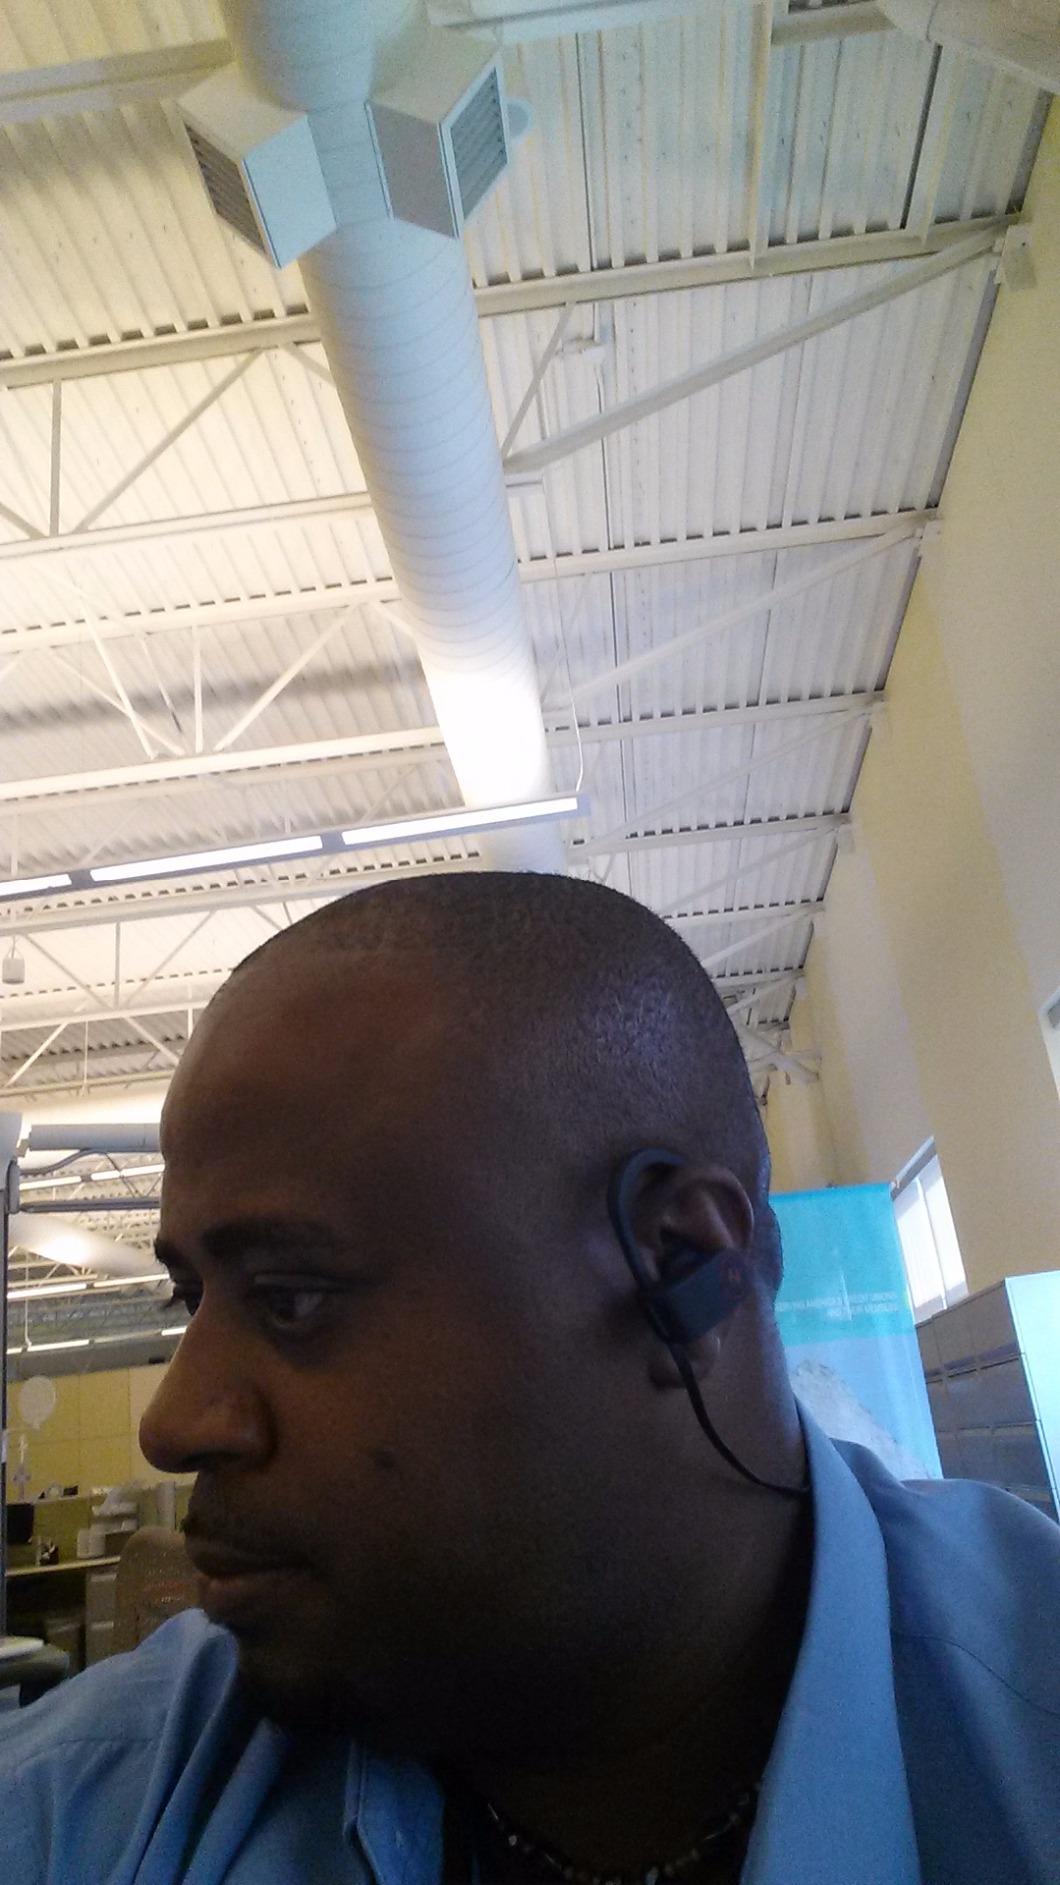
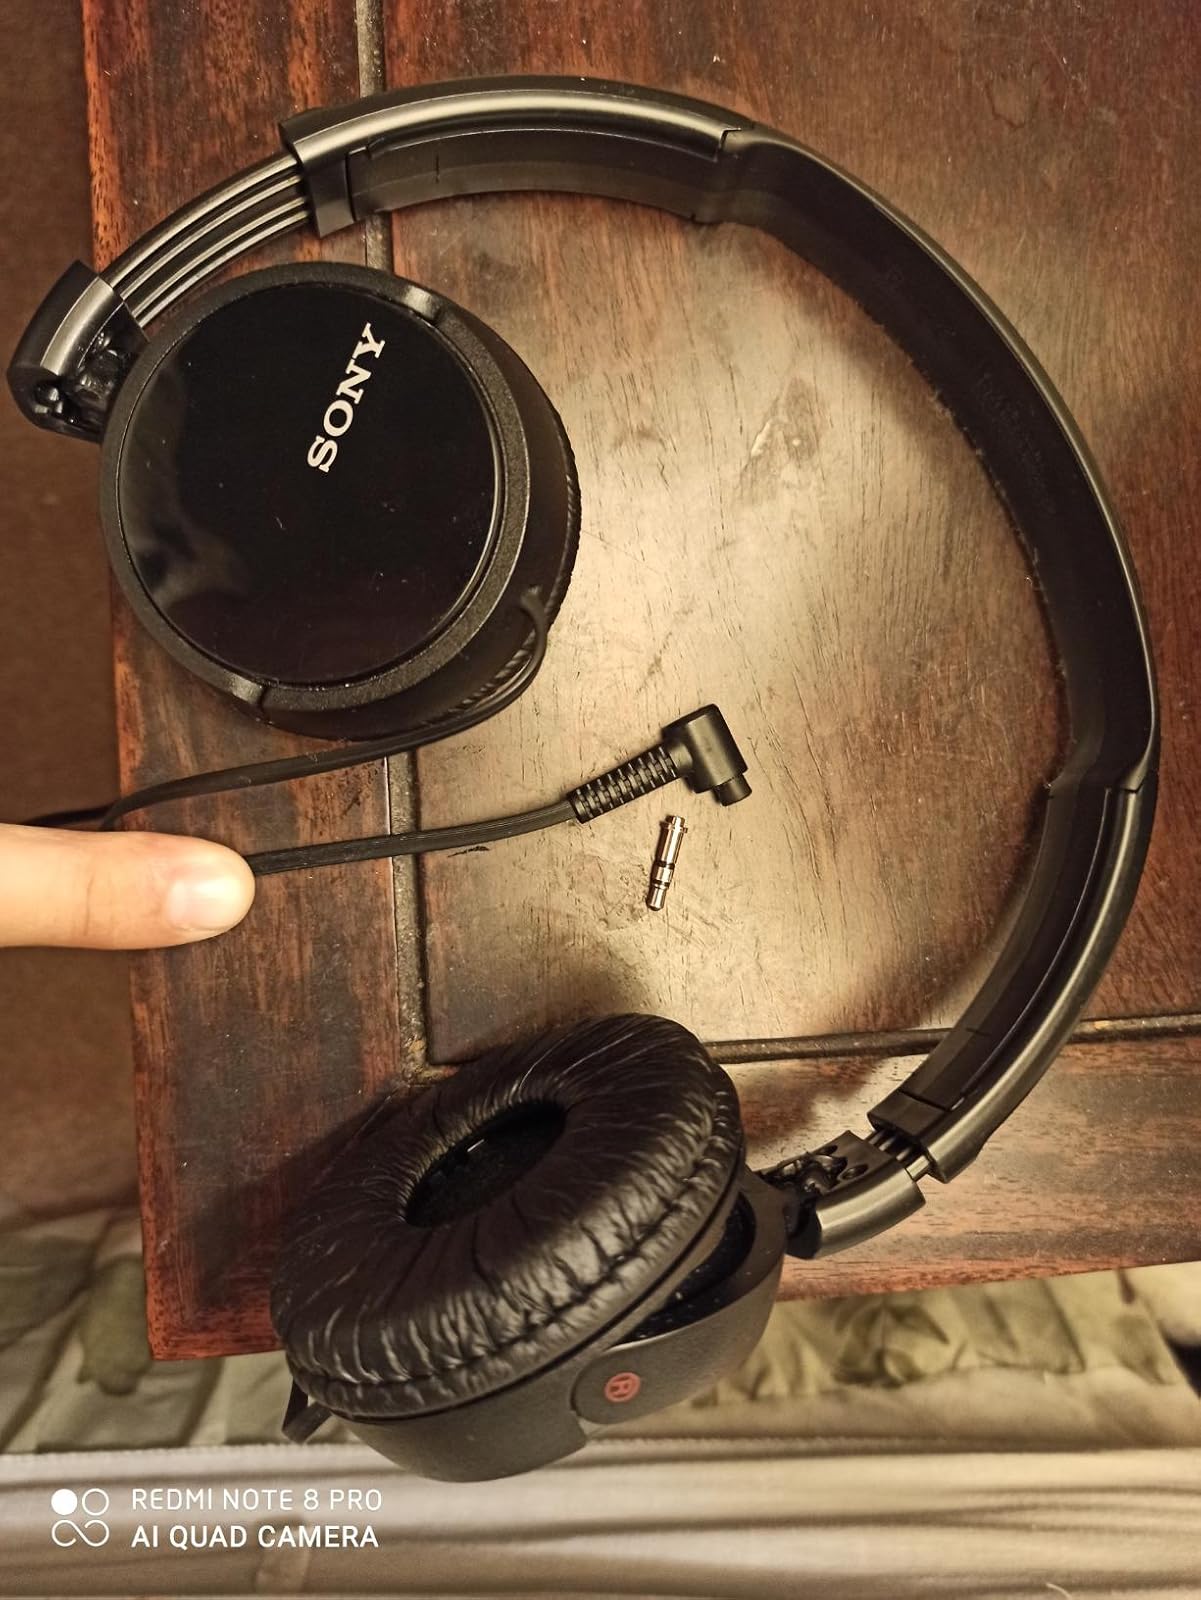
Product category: headphones
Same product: no